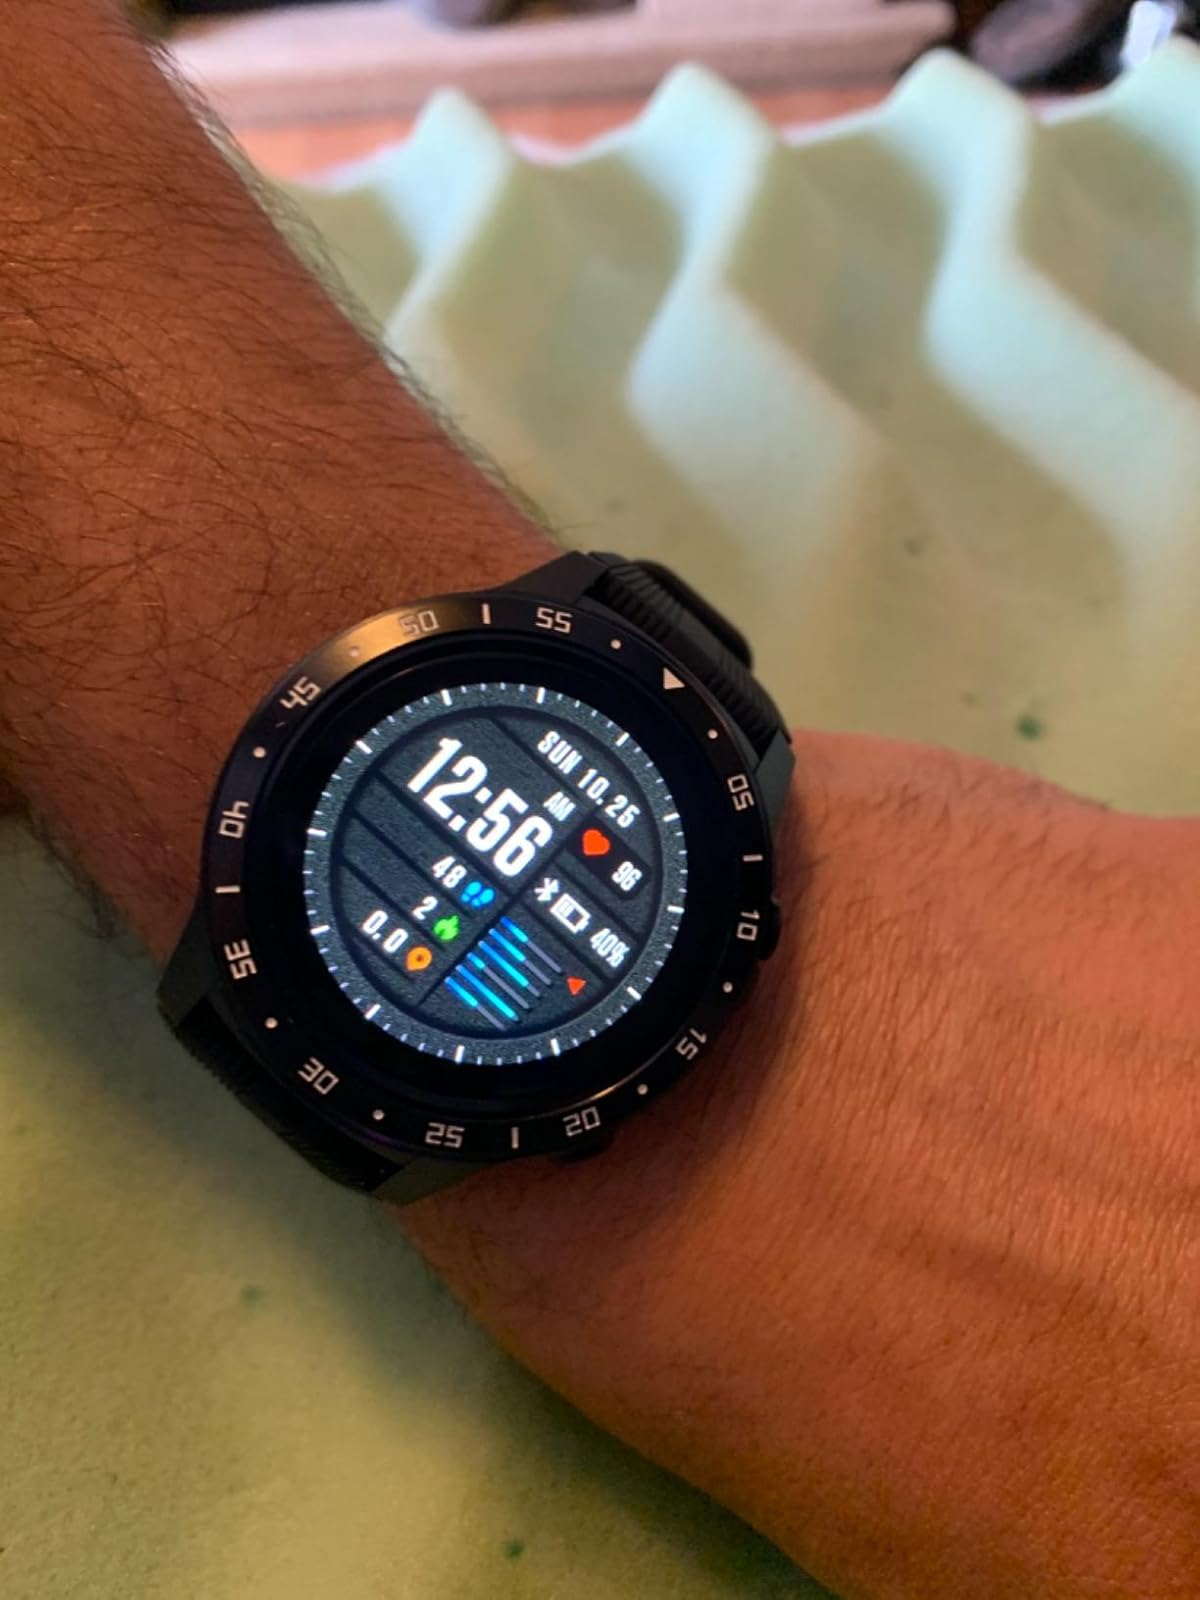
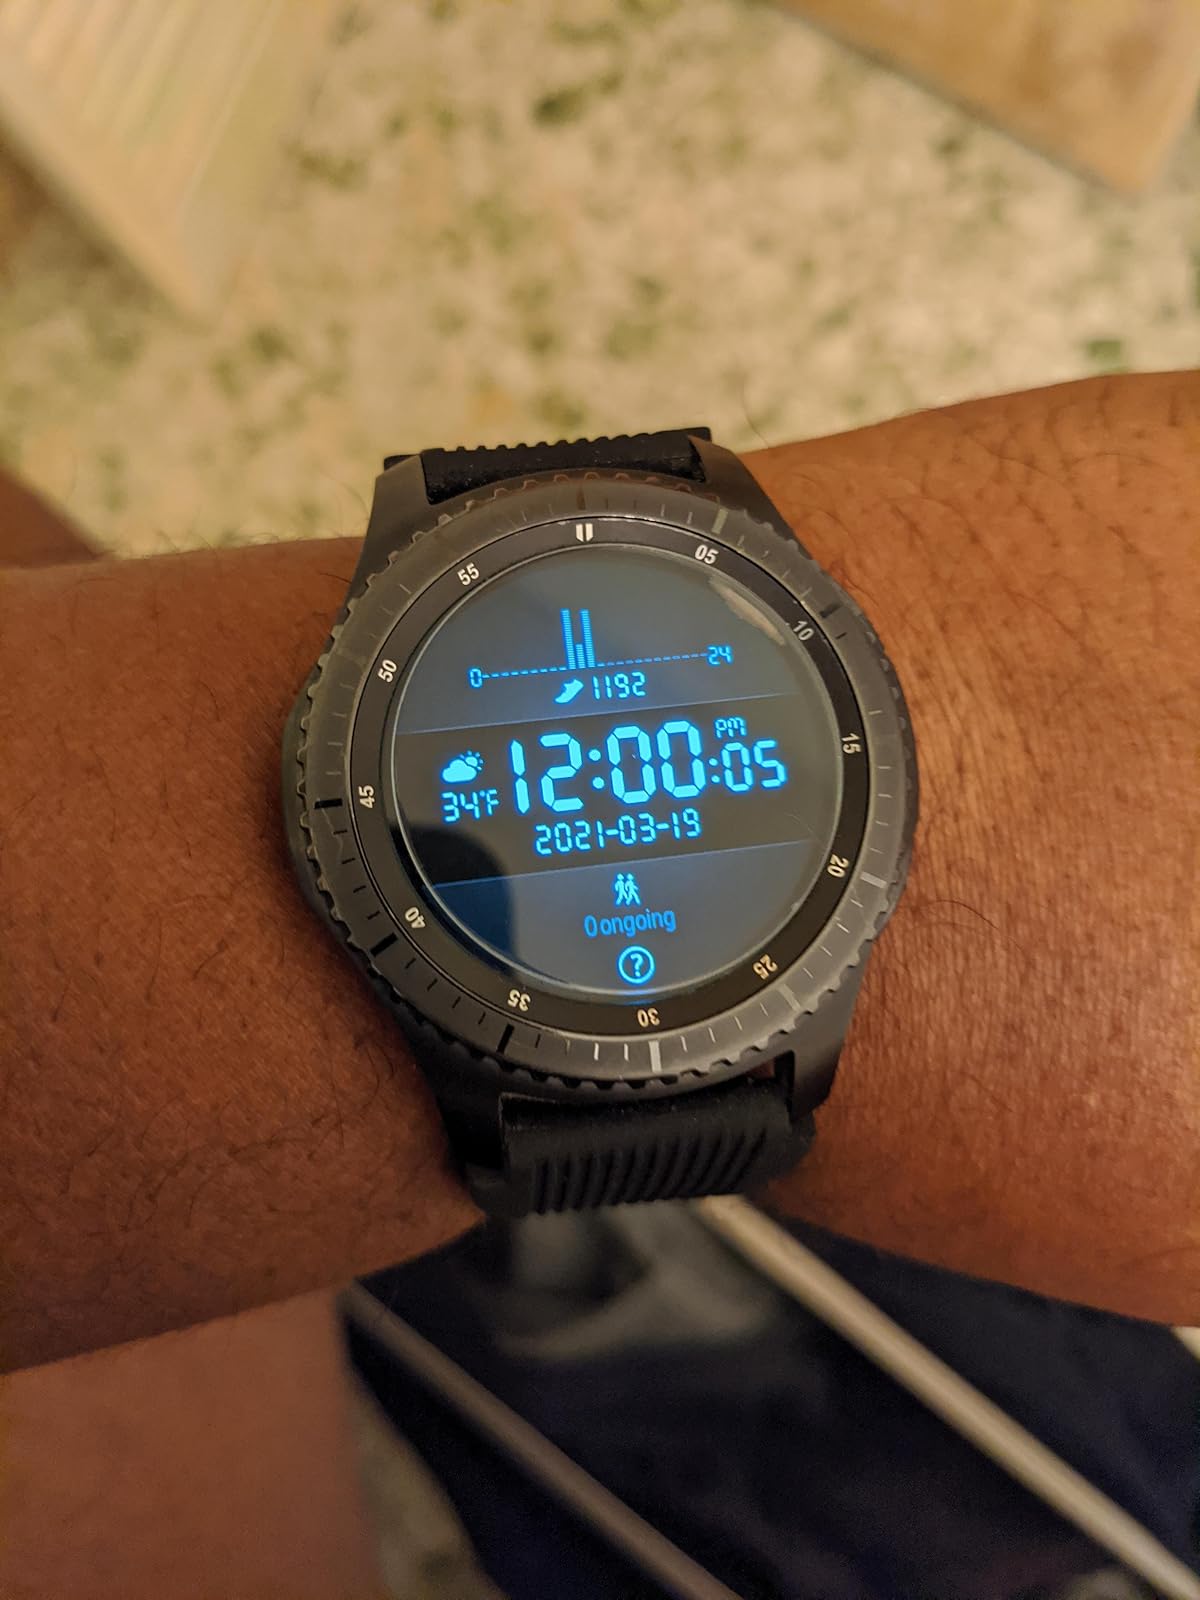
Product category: smartwatch
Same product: no